Tucker's Town, Bermuda

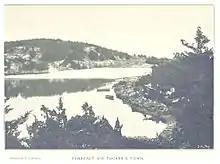
Tucker's Town in 1895

An 1856 hurricane strike, coupled with frequent waterspouts and tornadoes, destroyed much of the area's pastures and houses. During the American Civil War in the 1860s, hundreds of barrels of gunpowder and saltpetre were stored at Tucker's Town and Smith's Island. In 1862, a 42-year-old black labourer named James Talbot purchased more than of Tucker's Town from the estate of lawyer Benjamin Dickinson Harvey, who in 1800 had acquired nearly of the area. In 1882, Talbot sold part of his estate for a nominal fee so that a school could be built. The school's eight trustees planned for a one-room school that would also be used to encourage temperance ("see also: temperance movement"). The schoolhouse survives as "Lookout Cottage" at the entrance of the Mid Ocean Club.